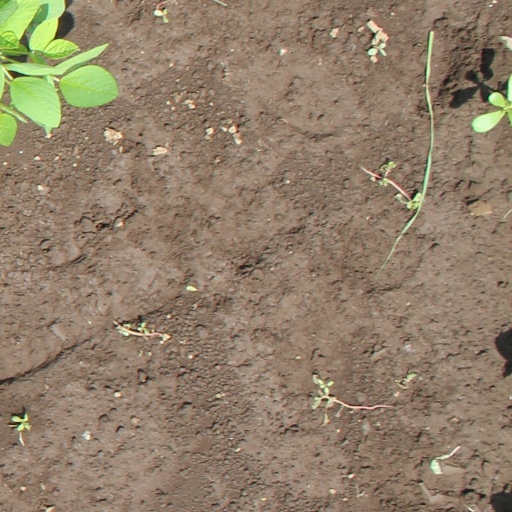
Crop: soybean